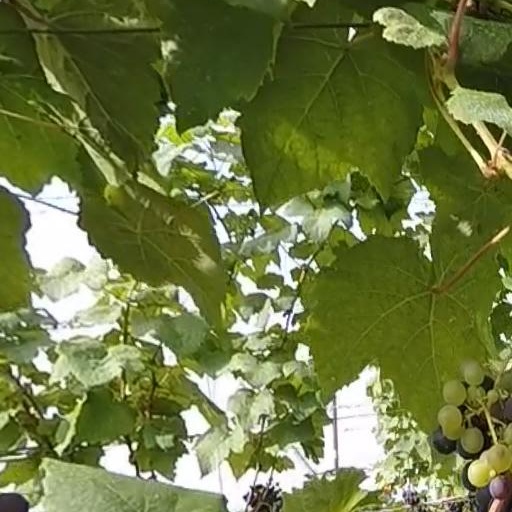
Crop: grape